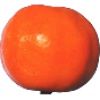
Label: Clementine 1